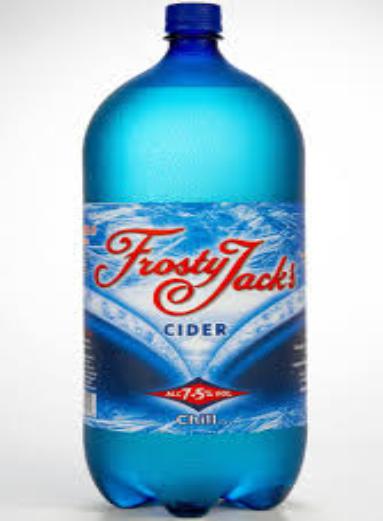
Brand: Frosty Jack Cider
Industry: Food